The Burren

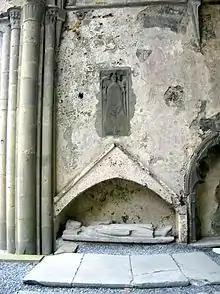
Tomb in the sanctuary of Corcomroe Abbey with effigy of Conor O'Brien, King of Thomond

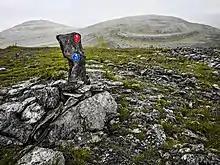
Trailheads on The Burren

In the Iron Age and early medieval times, the region was controlled by a family or tribe known as the "Corco Modhruadh", meaning "seed" or "people of Modhruadh". They were one of dozens of minor tribes in Ireland at that time, which occupied a discrete area ("tuath") and were joined by a common bloodline or origin myths. By the time Christianity arrived locally, their territory had shrunk somewhat, encompassing what later became the Baronies of Burren and Corcomroe as well as some parts of Inchiquin barony (see below).